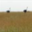
Label: plain